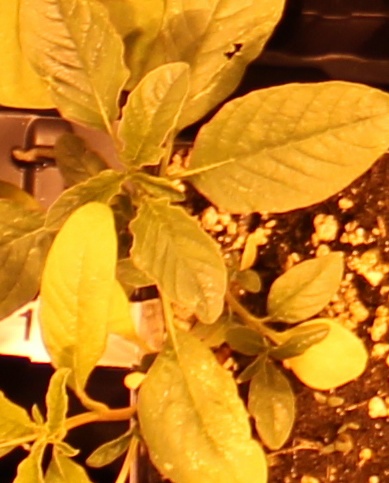
Label: Waterhemp